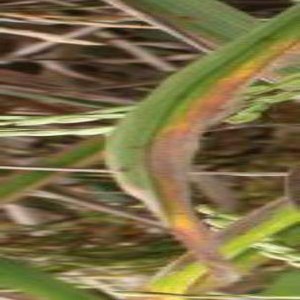
Disease: Bacterialblight